Osco-Umbrian languages

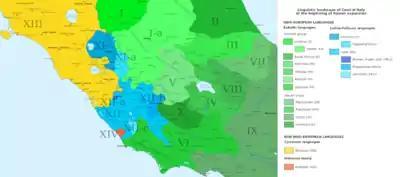
Linguistic landscape of Central Italy at the beginning of Roman expansion

Little-documented variants collectively known as "Sabellic dialects" are ascribed without much evidence to the two main groups. Some authors doubt such traditional classification, placing, for example, Aequian and Vestinian in opposite branches, instead of grouping them together.